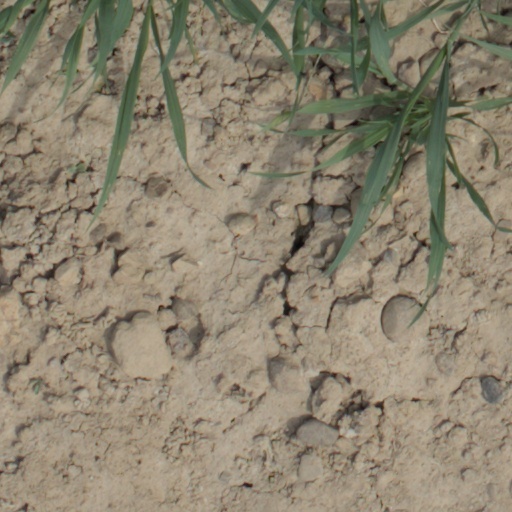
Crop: wheat